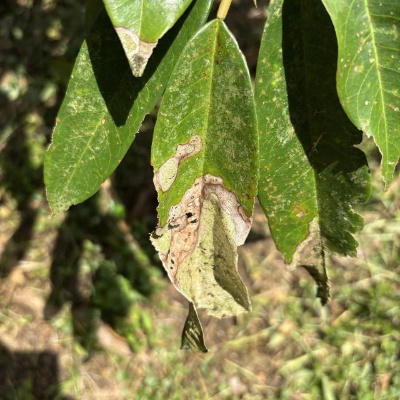
Label: Leaf_Blight